Alfred Rehder

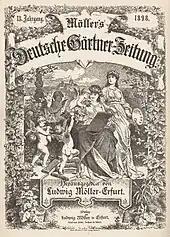
"Möller's Deutsche Gärtner-Zeitung" (1898)

In 1888, Rehder accepted an appointment as head gardener at the Darmstadt Botanical Garden. He moved next to the Göttingen Botanical Garden, where he was head gardener from 1889 to 1895. During this time, he was involved in the creation of the Brocken Garden for Alpine plants, initiated by Albert Peter in 1890 on the highest mountain of the Harz range. In addition, he became a contributing editor of several professional periodicals. In 1895, he was appointed associate editor of "Möller's Deutsche Gärtner-Zeitung" (published in Erfurt), Germany's premier horticultural journal, for which he wrote numerous articles.